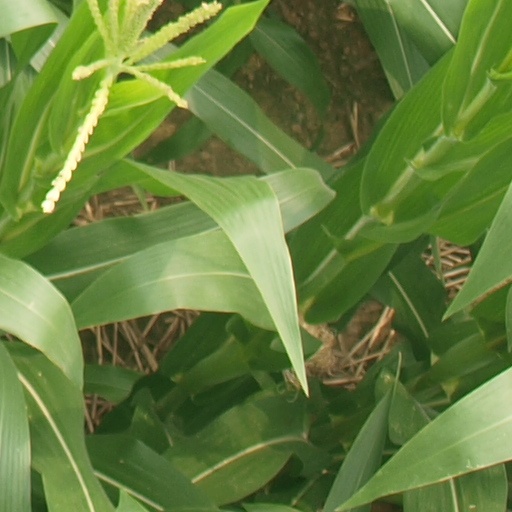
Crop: maize; corn